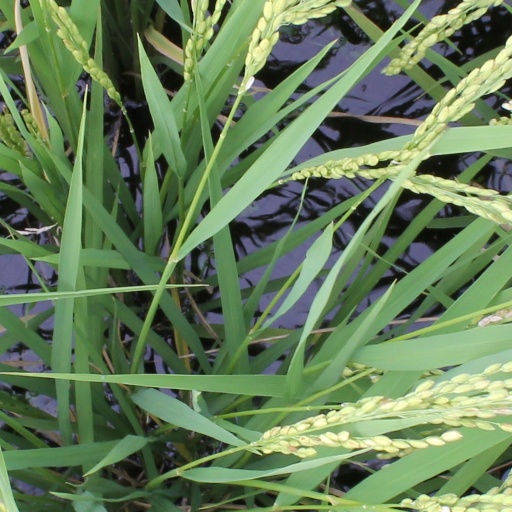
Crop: rice